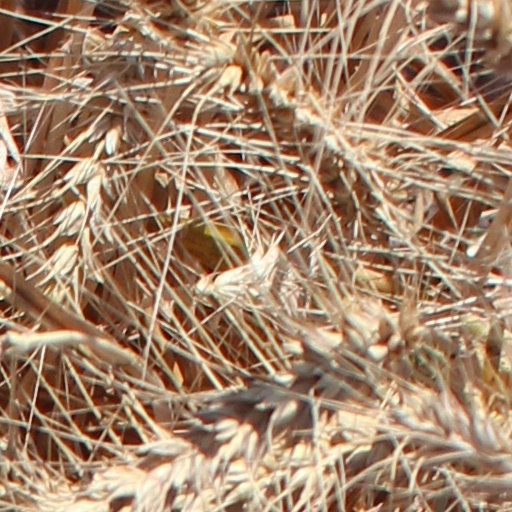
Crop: wheat